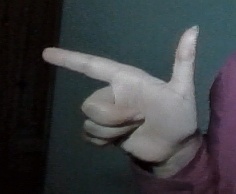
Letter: yaa